Italy

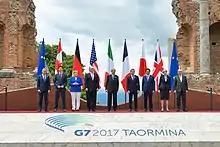
Group photo of the G7 leaders at the 43rd G7 summit in Taormina, Sicily

The prime minister of Italy is head of government and has executive authority, but must receive a vote of approval from the Council of Ministers to execute most policies. The prime minister and cabinet are appointed by the president, and confirmed by a vote of confidence in parliament. To remain as prime minister, one has to pass votes of confidence. The role of prime minister is similar to most other parliamentary systems, but they are not authorised to dissolve parliament. Another difference is that the political responsibility for intelligence is with the prime minister, who has exclusive power to coordinate intelligence policies, determine financial resources, strengthen cybersecurity, apply and protect State secrets, and authorise agents to carry out operations, in Italy or abroad.